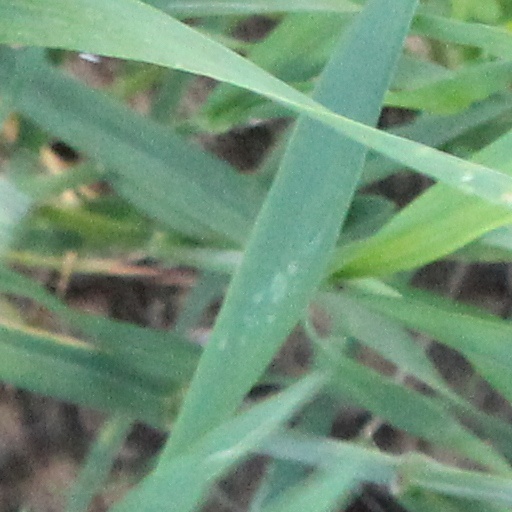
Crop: wheat